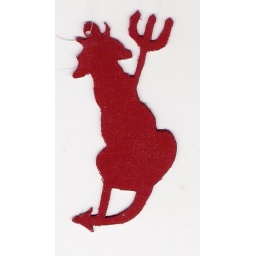
this lighter sized dog is on painted plastic - scrollsaw cut by jenpru